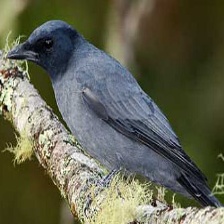
Species: GREY CUCKOOSHRIKE
Scientific name: CORACINA CAESIA